Military history of Myanmar

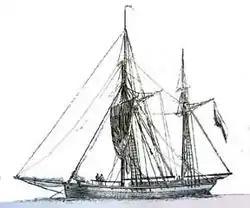
A European galliot

But its success depended greatly on the use of Portuguese mercenaries who proved unreliable and troublesome. Arakan lost the port city of Syriam in Lower Burma in 1603 when its Portuguese governor Filipe de Brito e Nicote declared that he was now loyal to the Portuguese viceroy of Goa. After two failed expeditions by the Arakanese navy to retake the port in 1604 and 1605, Arakan gave up its claims on the Lower Burma coastline.